XTB S.A.

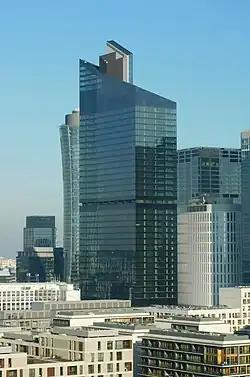
XTB has its headquarters at the Skyliner in Warsaw.

XTB provides products, services, and technology solutions for trading various financial instruments, primarily on the foreign exchange (forex) market and through contract for differences (CFD). The group's entities are regulated by the Financial Conduct Authority (FCA), the Cyprus Securities and Exchange Commission (CySEC), the Comisión Nacional del Mercado de Valores (CNMV), the International Financial Services Commission (IFSC), and the Polish Financial Supervision Authority (KNF).